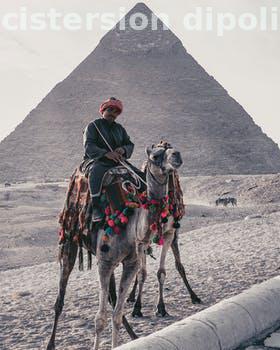
Label: Watermark